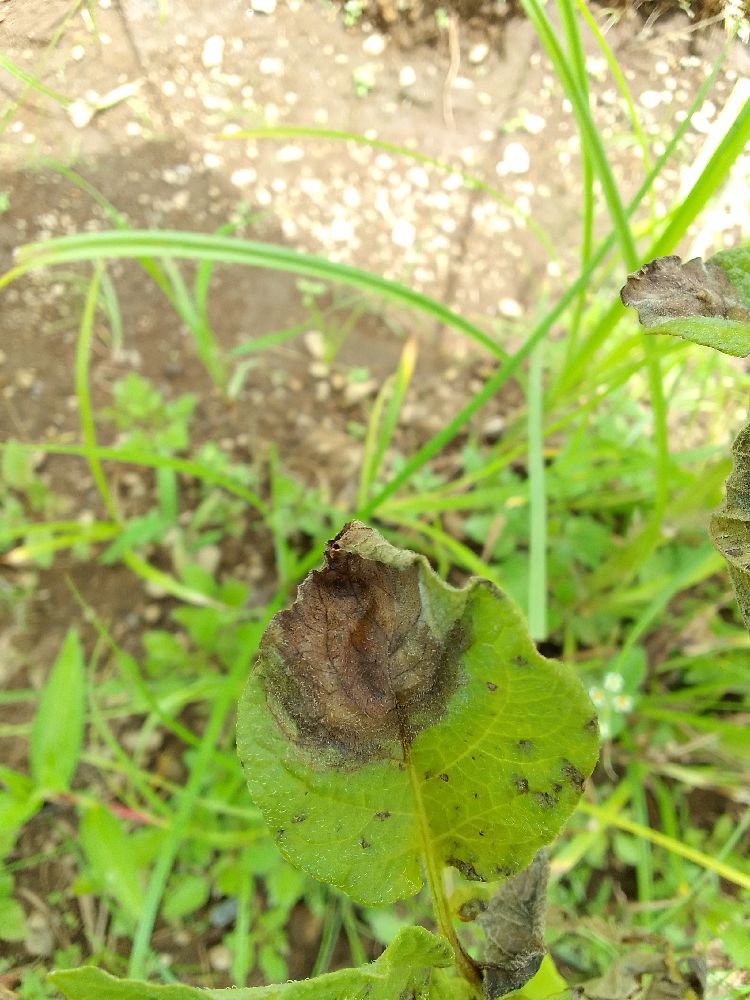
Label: Late blight